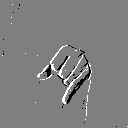
ASL letter: j